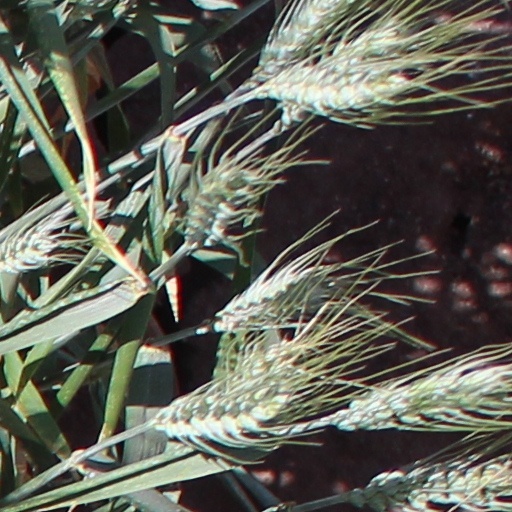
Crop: wheat